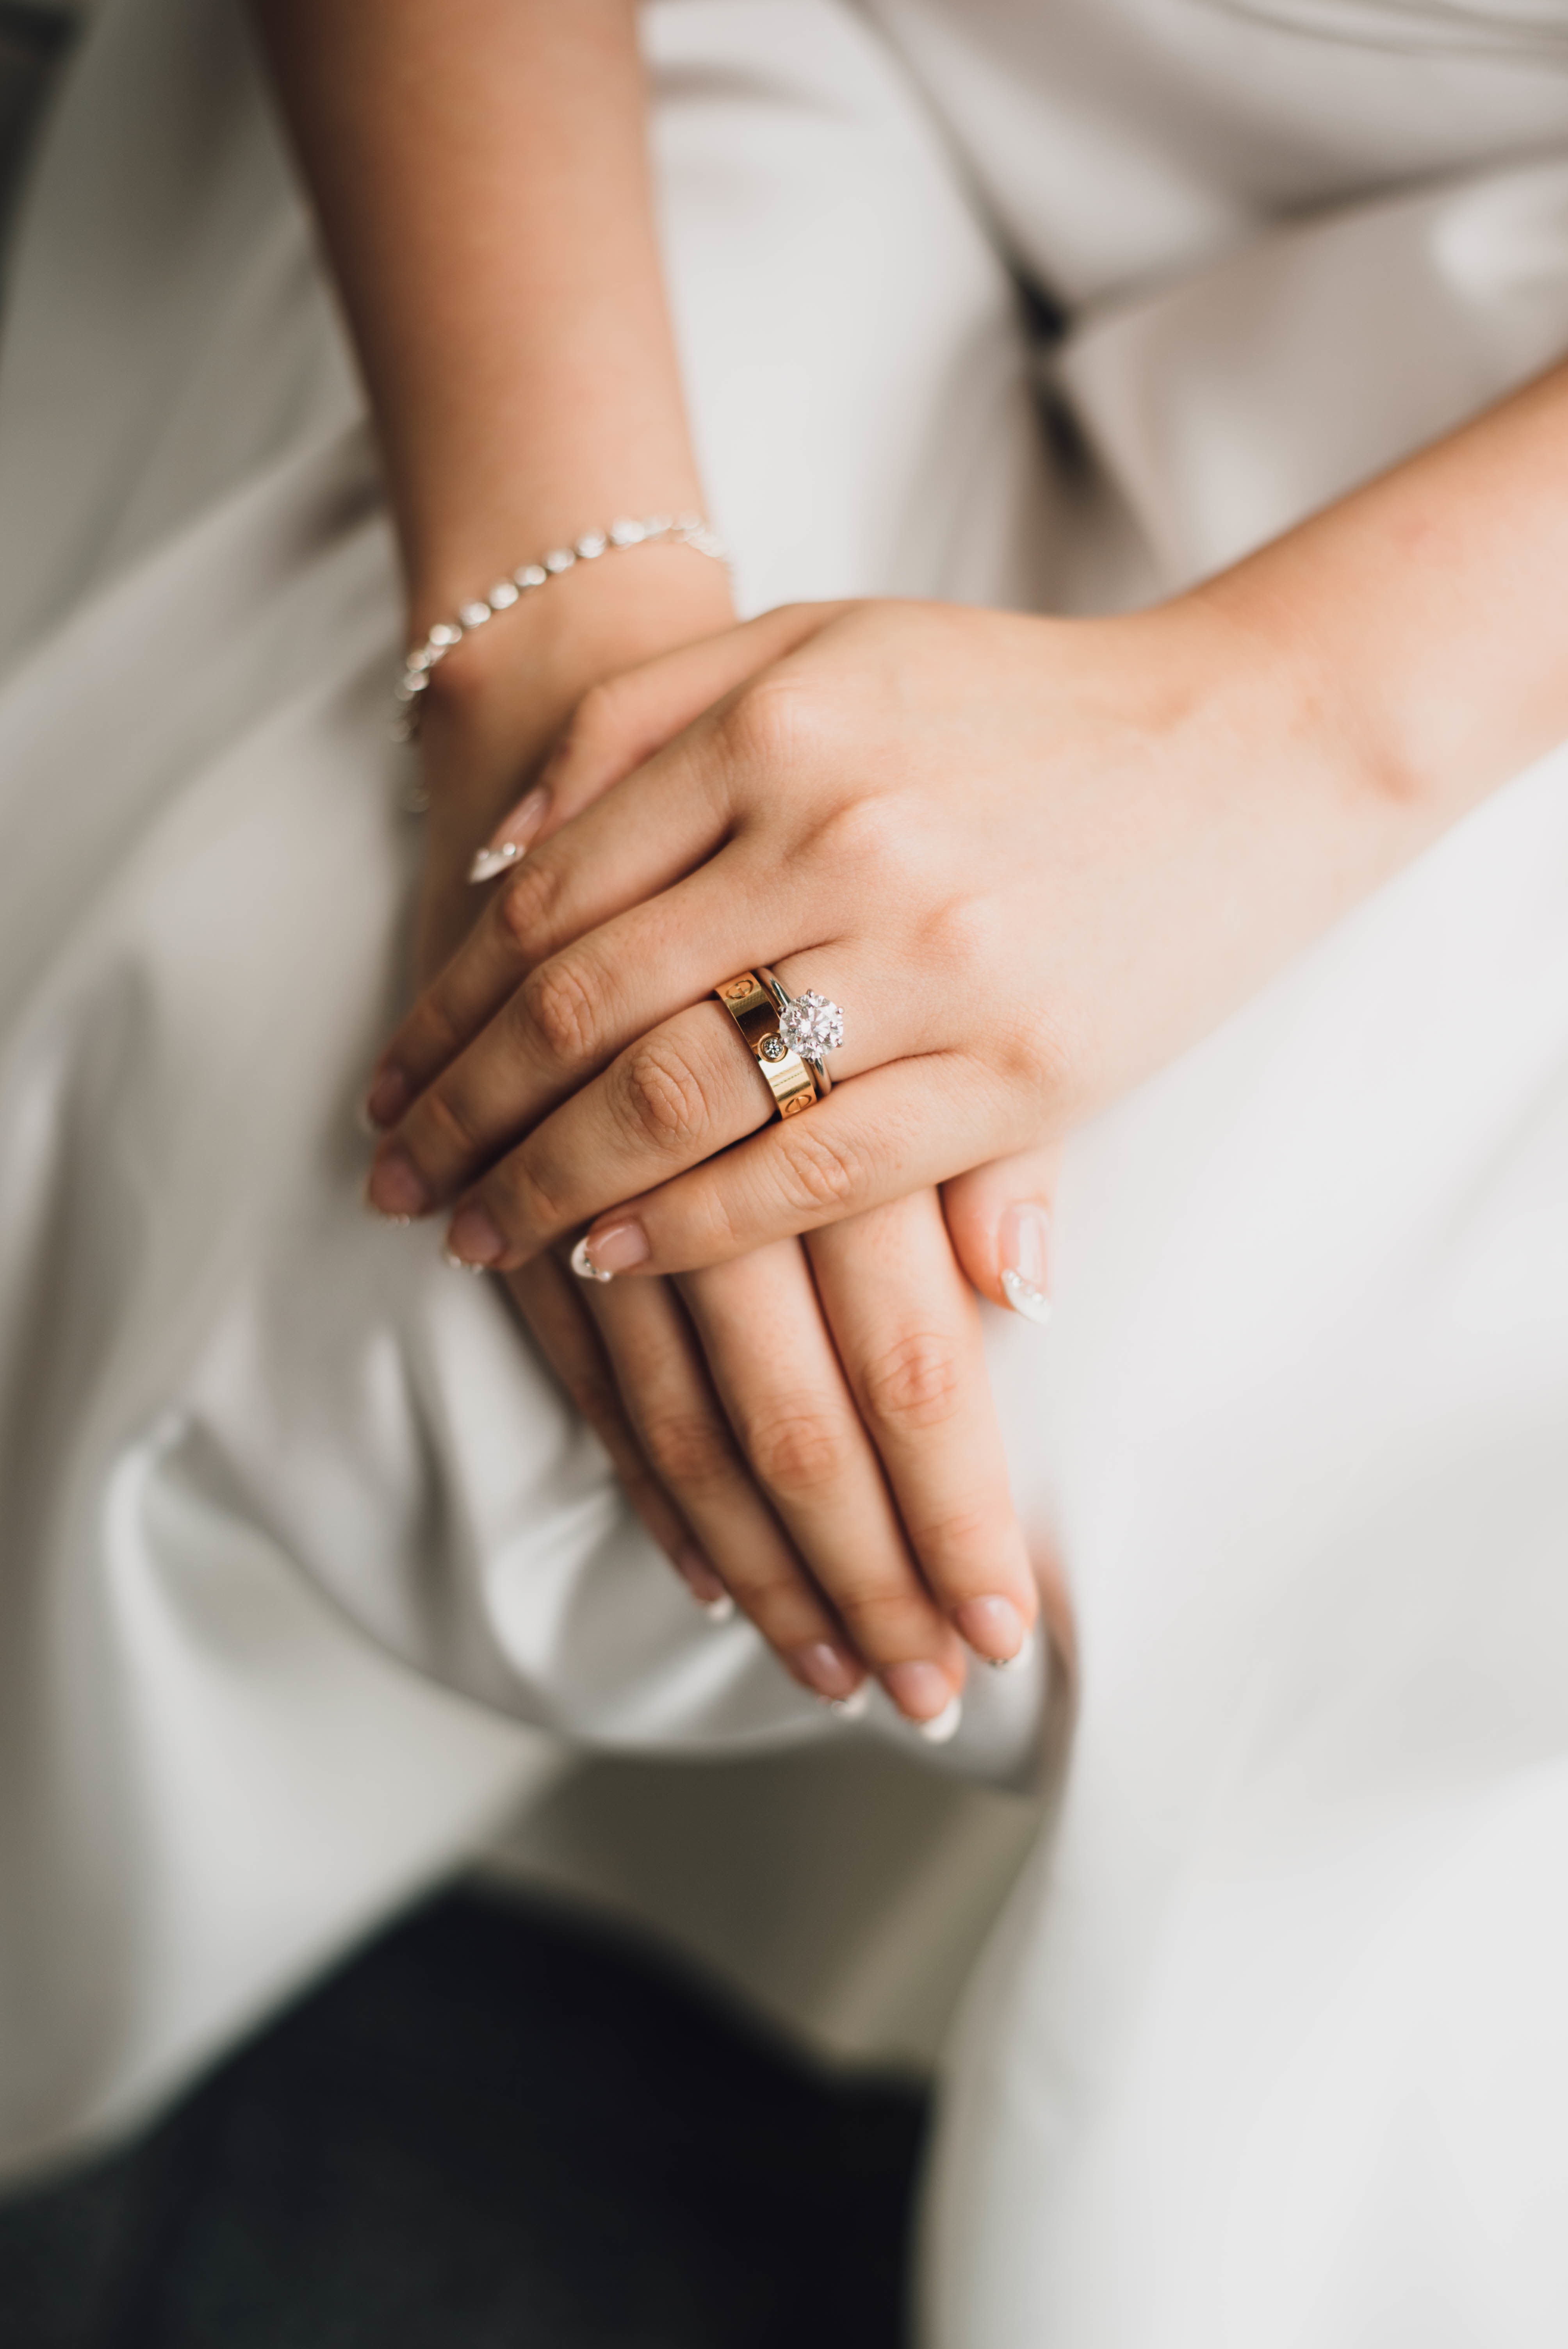
hand, woman, ring, finger, lady, arm, bride, groom, bracelet, wedding ring, jewellery, ceremony, fashion accessory